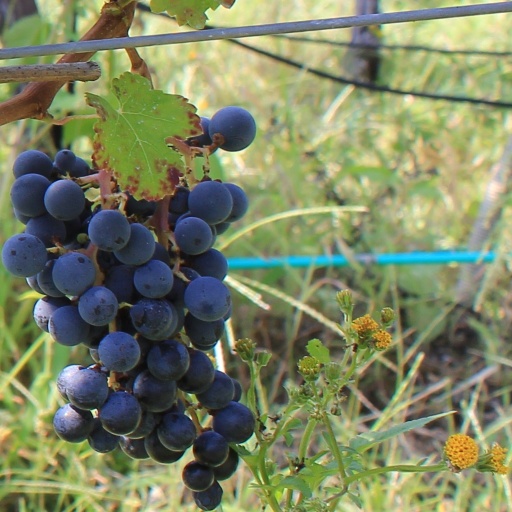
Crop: grape